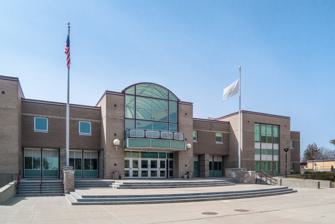
Building: Intercollegiate Athletic Arena
Country: United States of America
Year built: 1995
Intercollegiate Athletic Arena Construction Architect Robinson Green Beretta Intercollegiate Athletic Arena is an 8,000 seat multi-purpose arena in Providence, Rhode Island . It was built in 1995. It is the home of the Rhode Island College Anchormen basketball teams. 41°50′34″N 71°28′1″W / 41.84278°N 71.46694°W / 41.84278; -71.46694 This article about a sports venue in Rhode Island is a stub . You can help Wikipedia by expanding it . v t e This article related to a building or structure in Providence, Rhode Island is a stub . You can help Wikipedia by expanding it . v t e